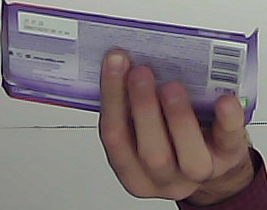
Product: milka_chocolate